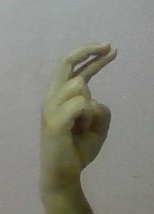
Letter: zay